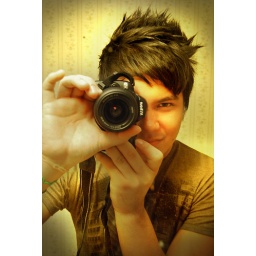
Me getting home from a party. Thought i looked bad ass so i snapped a quick one in the bathroom mirror.